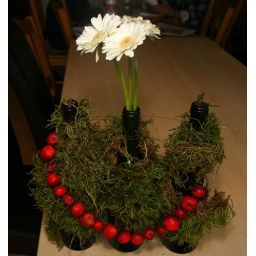
Gemaakt door Youp van lege wijnflessen mos..enz. Youp is 13 jaar... Made by Youp..13 years old